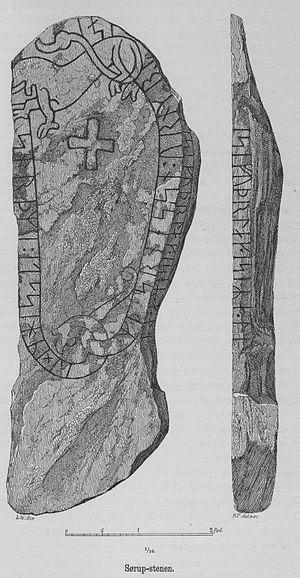
La pierre de Sørup est une pierre runique au Danemark, éventuellement écrite en basque.